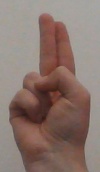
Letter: taa